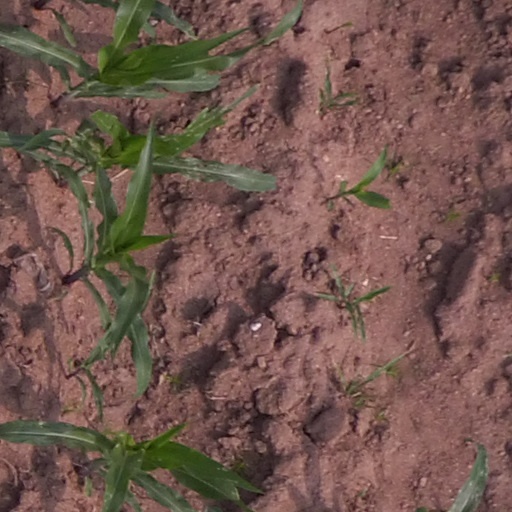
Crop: maize; corn